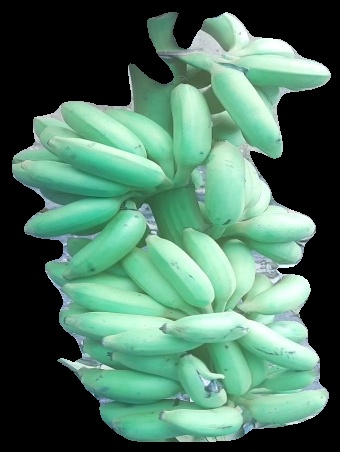
Variety: elakki-bale
Grade: grade2